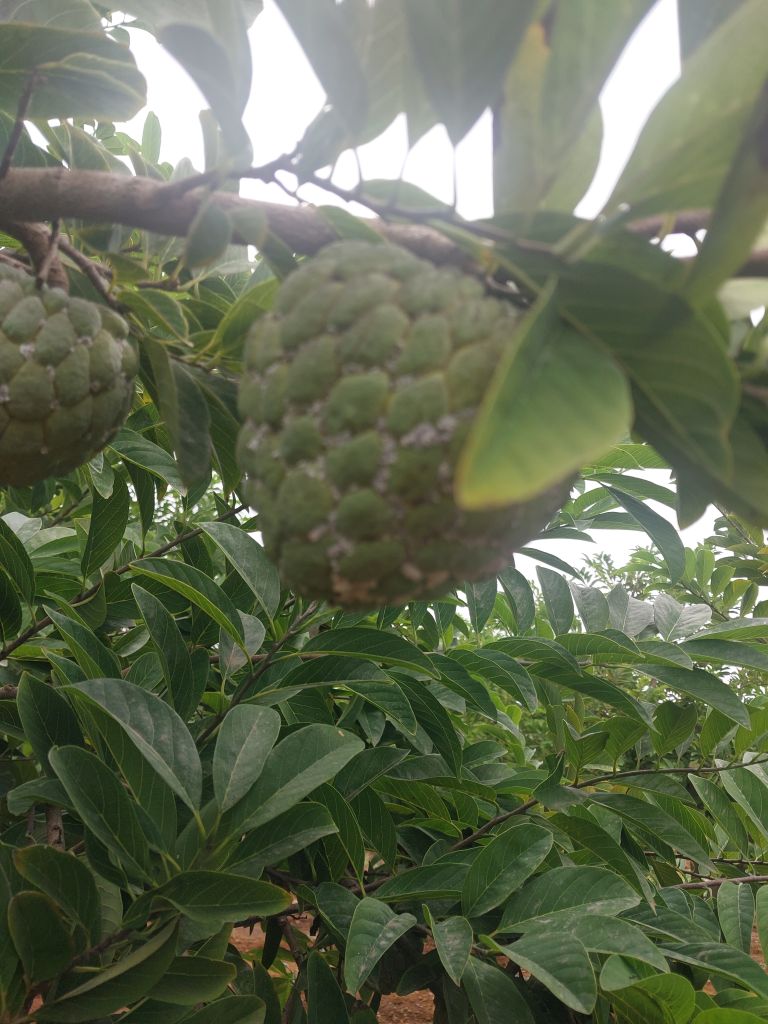
Disease label: Mealy Bug